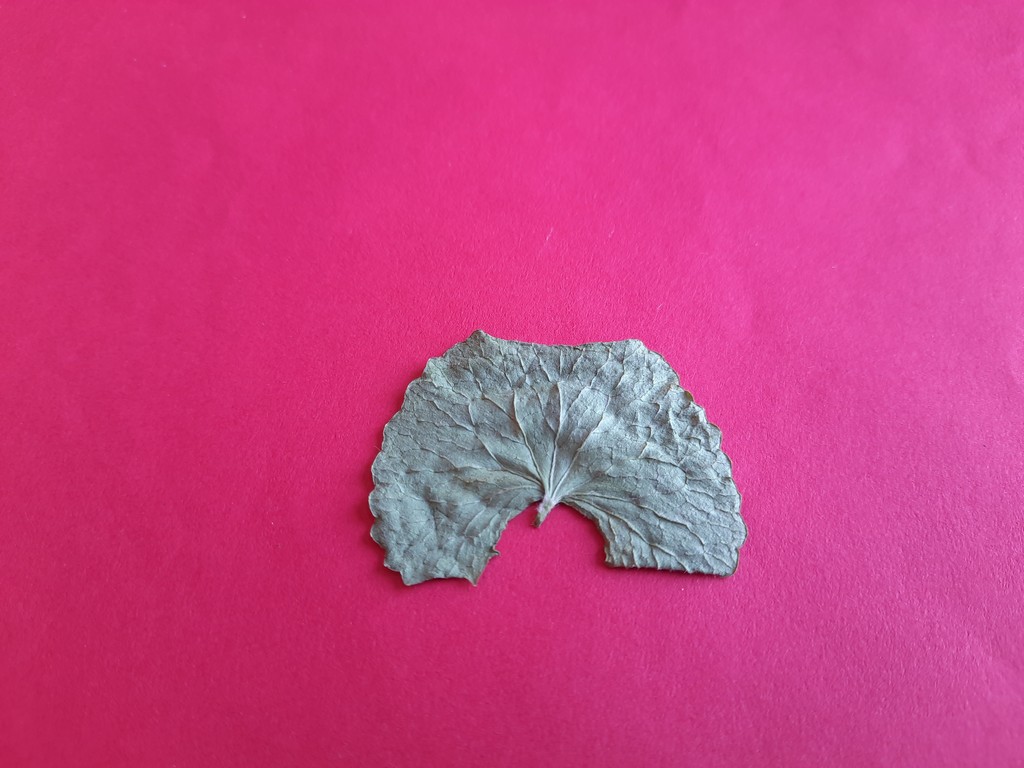
Label: Dried